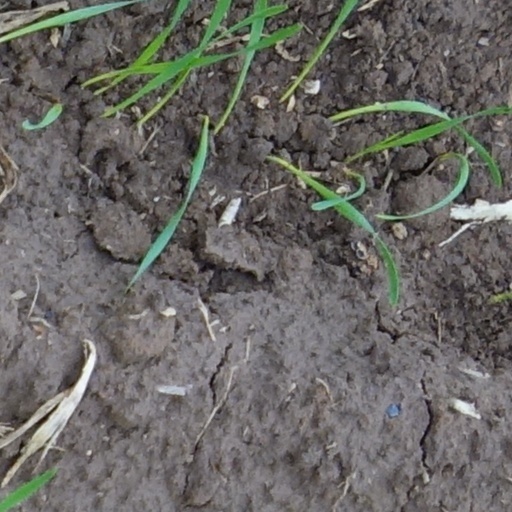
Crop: wheat